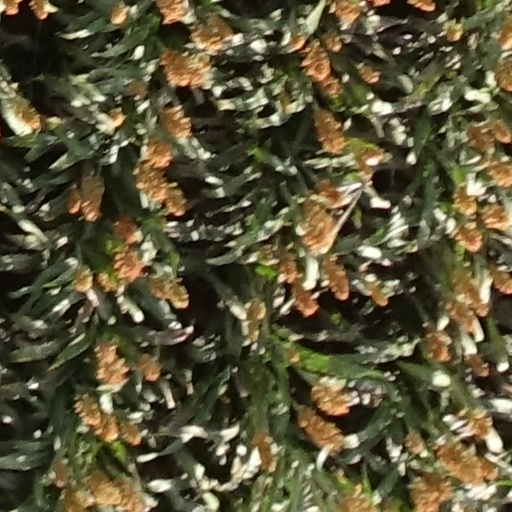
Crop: sorghum